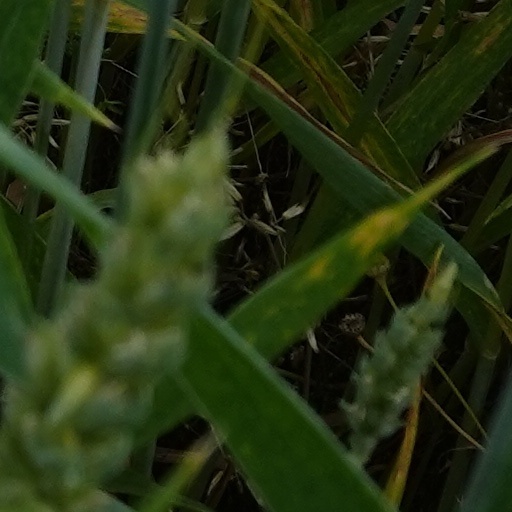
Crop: wheat